Preston Tucker

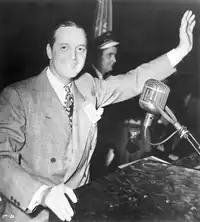
Preston Tucker waves to the crowd after speaking at a press conference.

To finalize the design, Tucker hired the New York design firm J. Gordon Lippincott to create an alternate body. Only the front end and horizontal taillight bar designs were retained for the final car. A sports car variant of the Tucker 48, the Tucker Talisman, was sketched as well but never left the drawing board.